Steel First

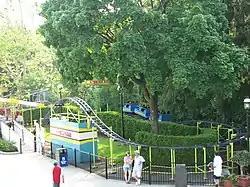

Steel First was a junior steel roller coaster located at Dorney Park & Wildwater Kingdom in Allentown, Pennsylvania. Manufactured by the Allan Herschell Company, the ride opened to the public in 1985.